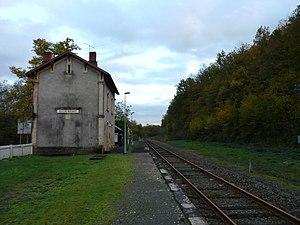
La voie en direction d'Agen, gare de Mauzens-Miremont, Mauzens-et-Miremont, Dordogne, France.
La gare de Mauzens-Miremont est une gare ferroviaire française de la ligne de Niversac à Agen, située sur le territoire de la commune de Mauzens-et-Miremont, dans le département de la Dordogne, en région Nouvelle-Aquitaine.